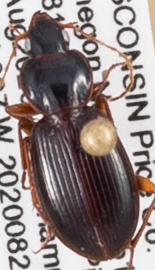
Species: Synuchus impunctatus
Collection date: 2020-08-25
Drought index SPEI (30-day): -0.528
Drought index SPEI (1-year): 2.09
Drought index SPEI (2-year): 2.09